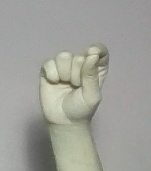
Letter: fa